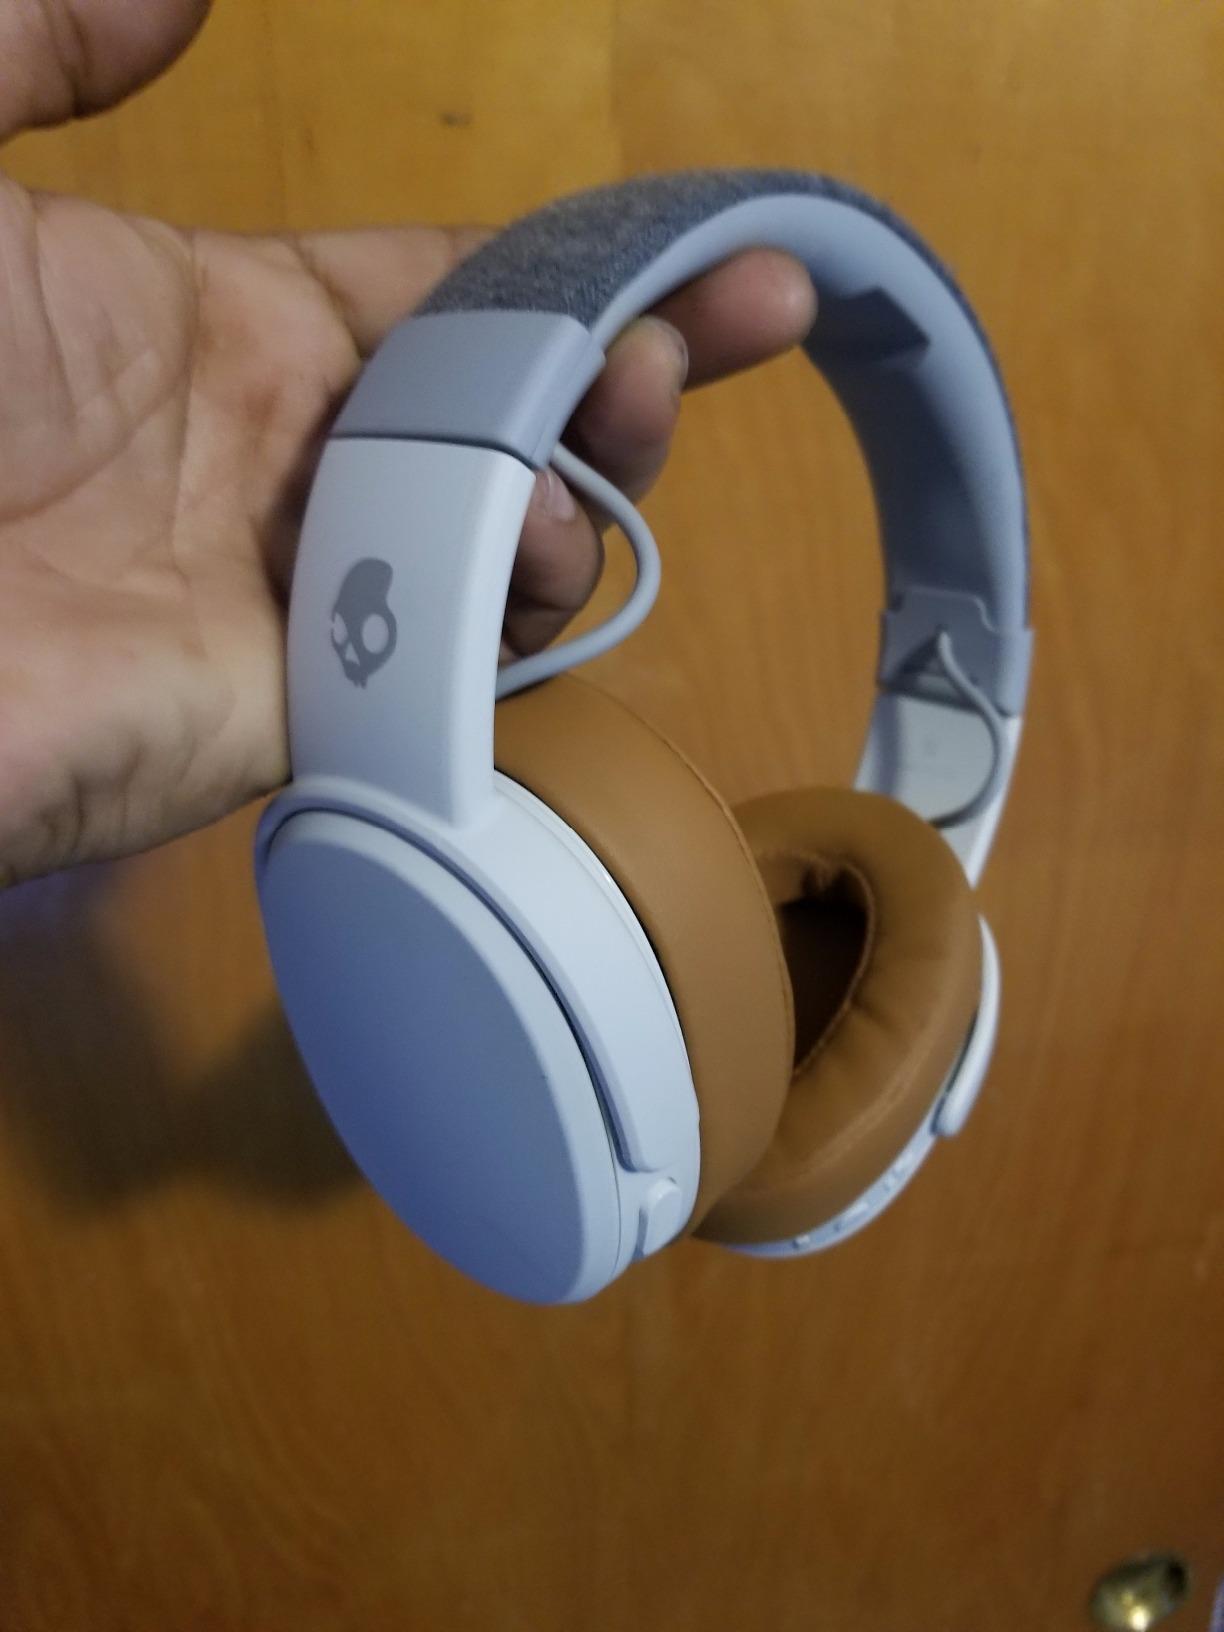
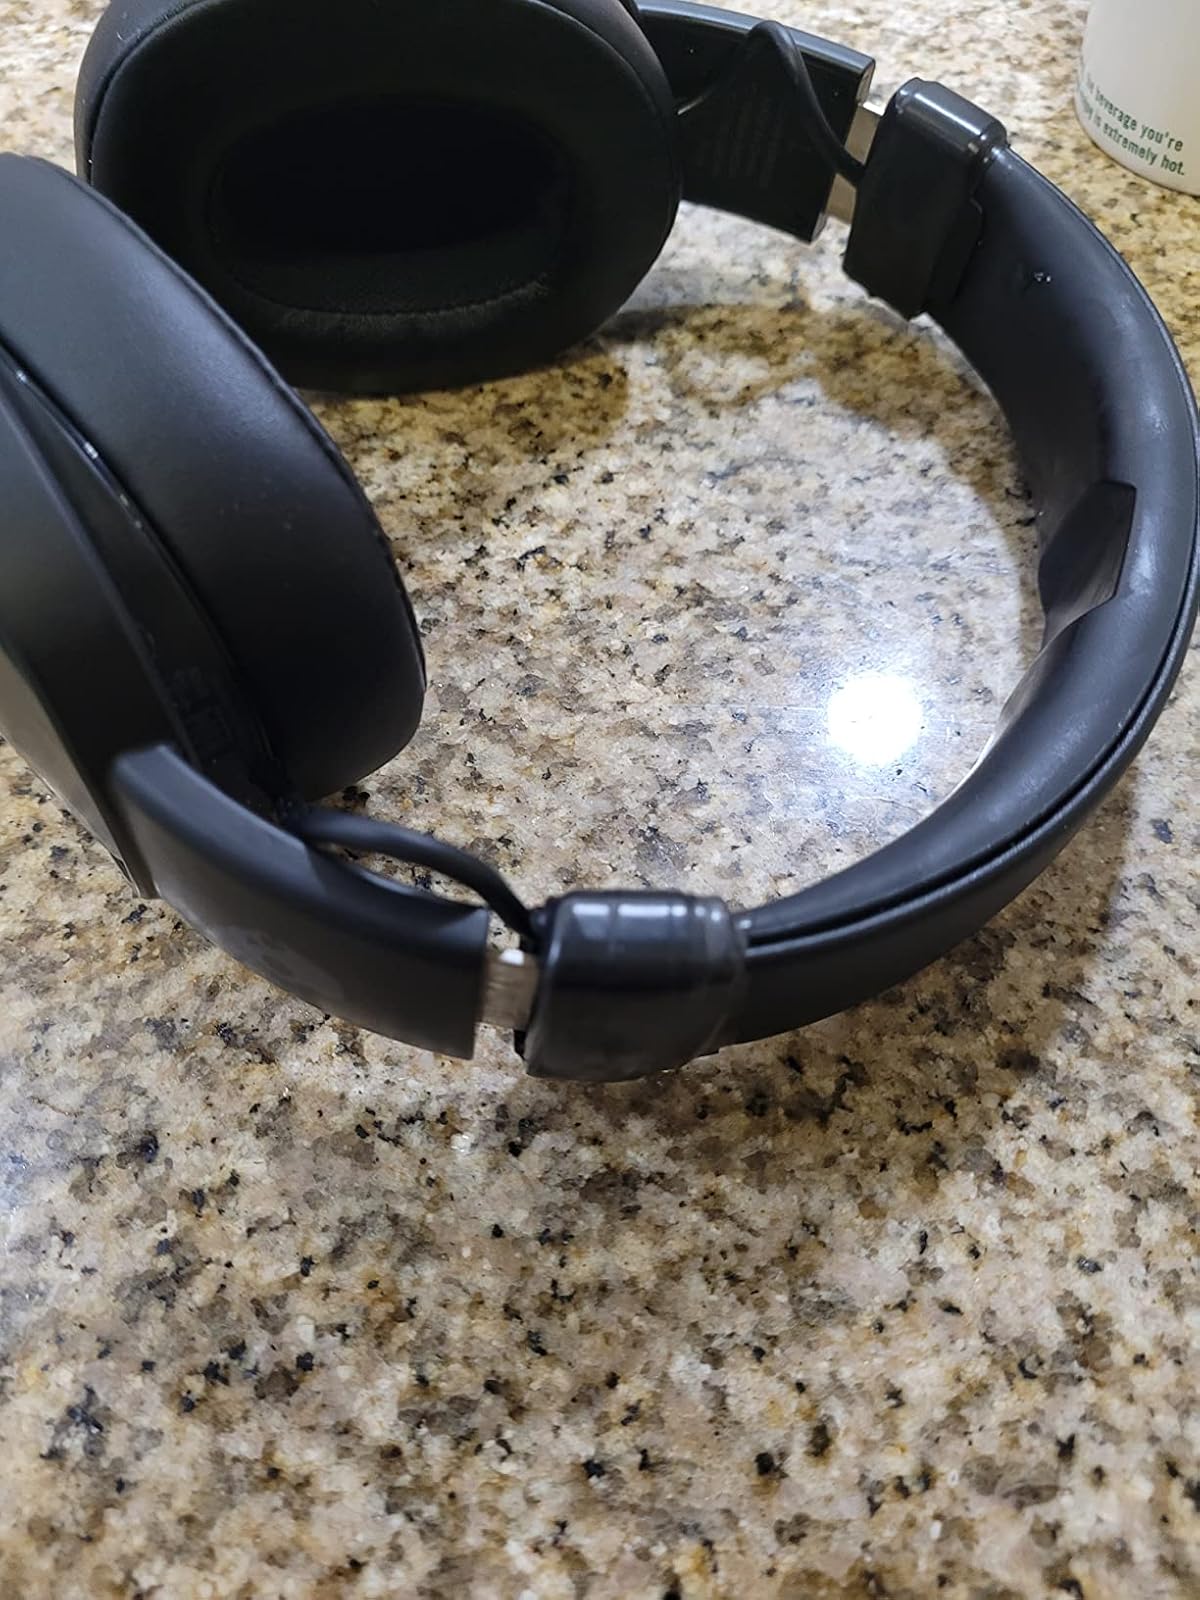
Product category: headphones
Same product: no